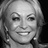
Emotion: happy